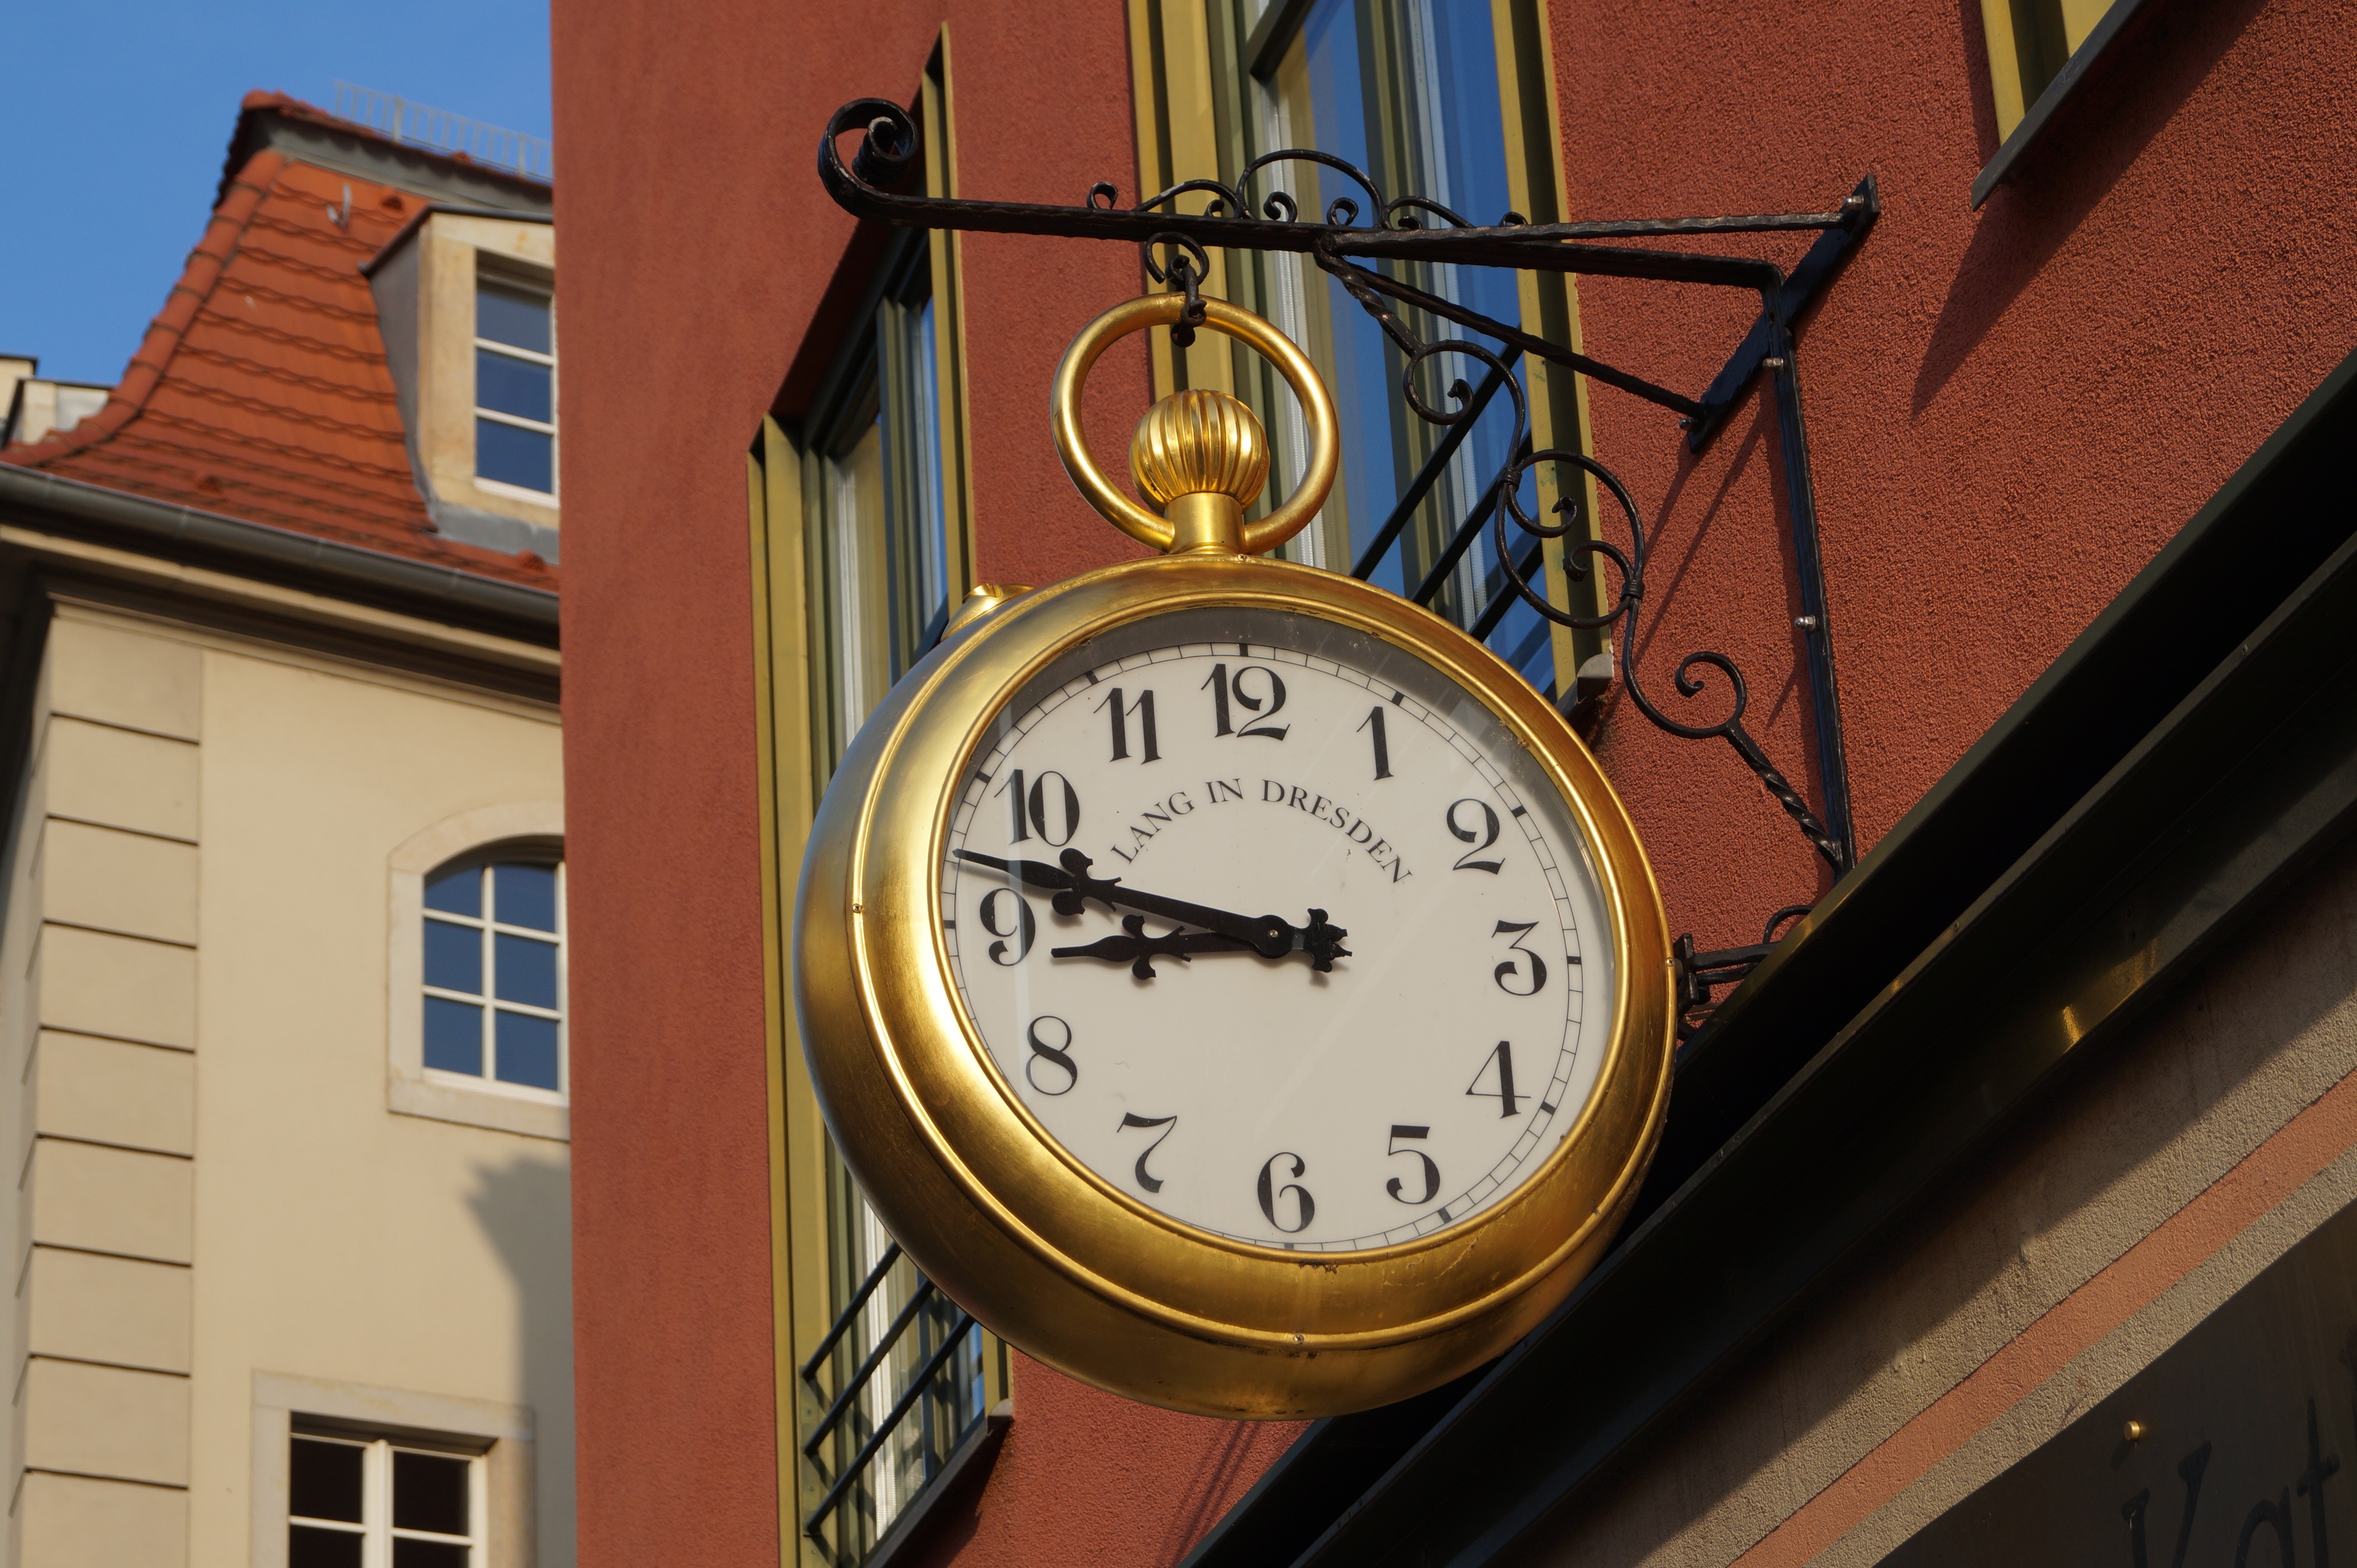
clock, time, blue, yellow, clock face, wait, dresden, hours, pointer, time indicating, time of, watches, home accessories